Daredevil (film)

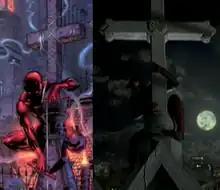
A side-by-side view of the scene from the "" graphic novel, and the film. Several scenes were taken shot-for-shot of comic books.

Filming began March 2002. Fox wanted to start filming in Canada in order to save money. This plan was contended by Johnson, and the film's cinematographer, Ericson Core, after they found a preferred area for shooting around downtown Los Angeles' Arcade Building. Core noted that the appeal came from the "beautiful, old brick buildings and great rooftops," which they felt was perfect for a depiction of Hell's Kitchen, Manhattan, in comparison to the studio's choice where the filming would be done in Montreal or Vancouver. Due to their insistence, coupled with Ben Affleck's disinterest in filming in Canada (after having filmed there for his previous film, "The Sum of All Fears") they were able to change the studio's mind.